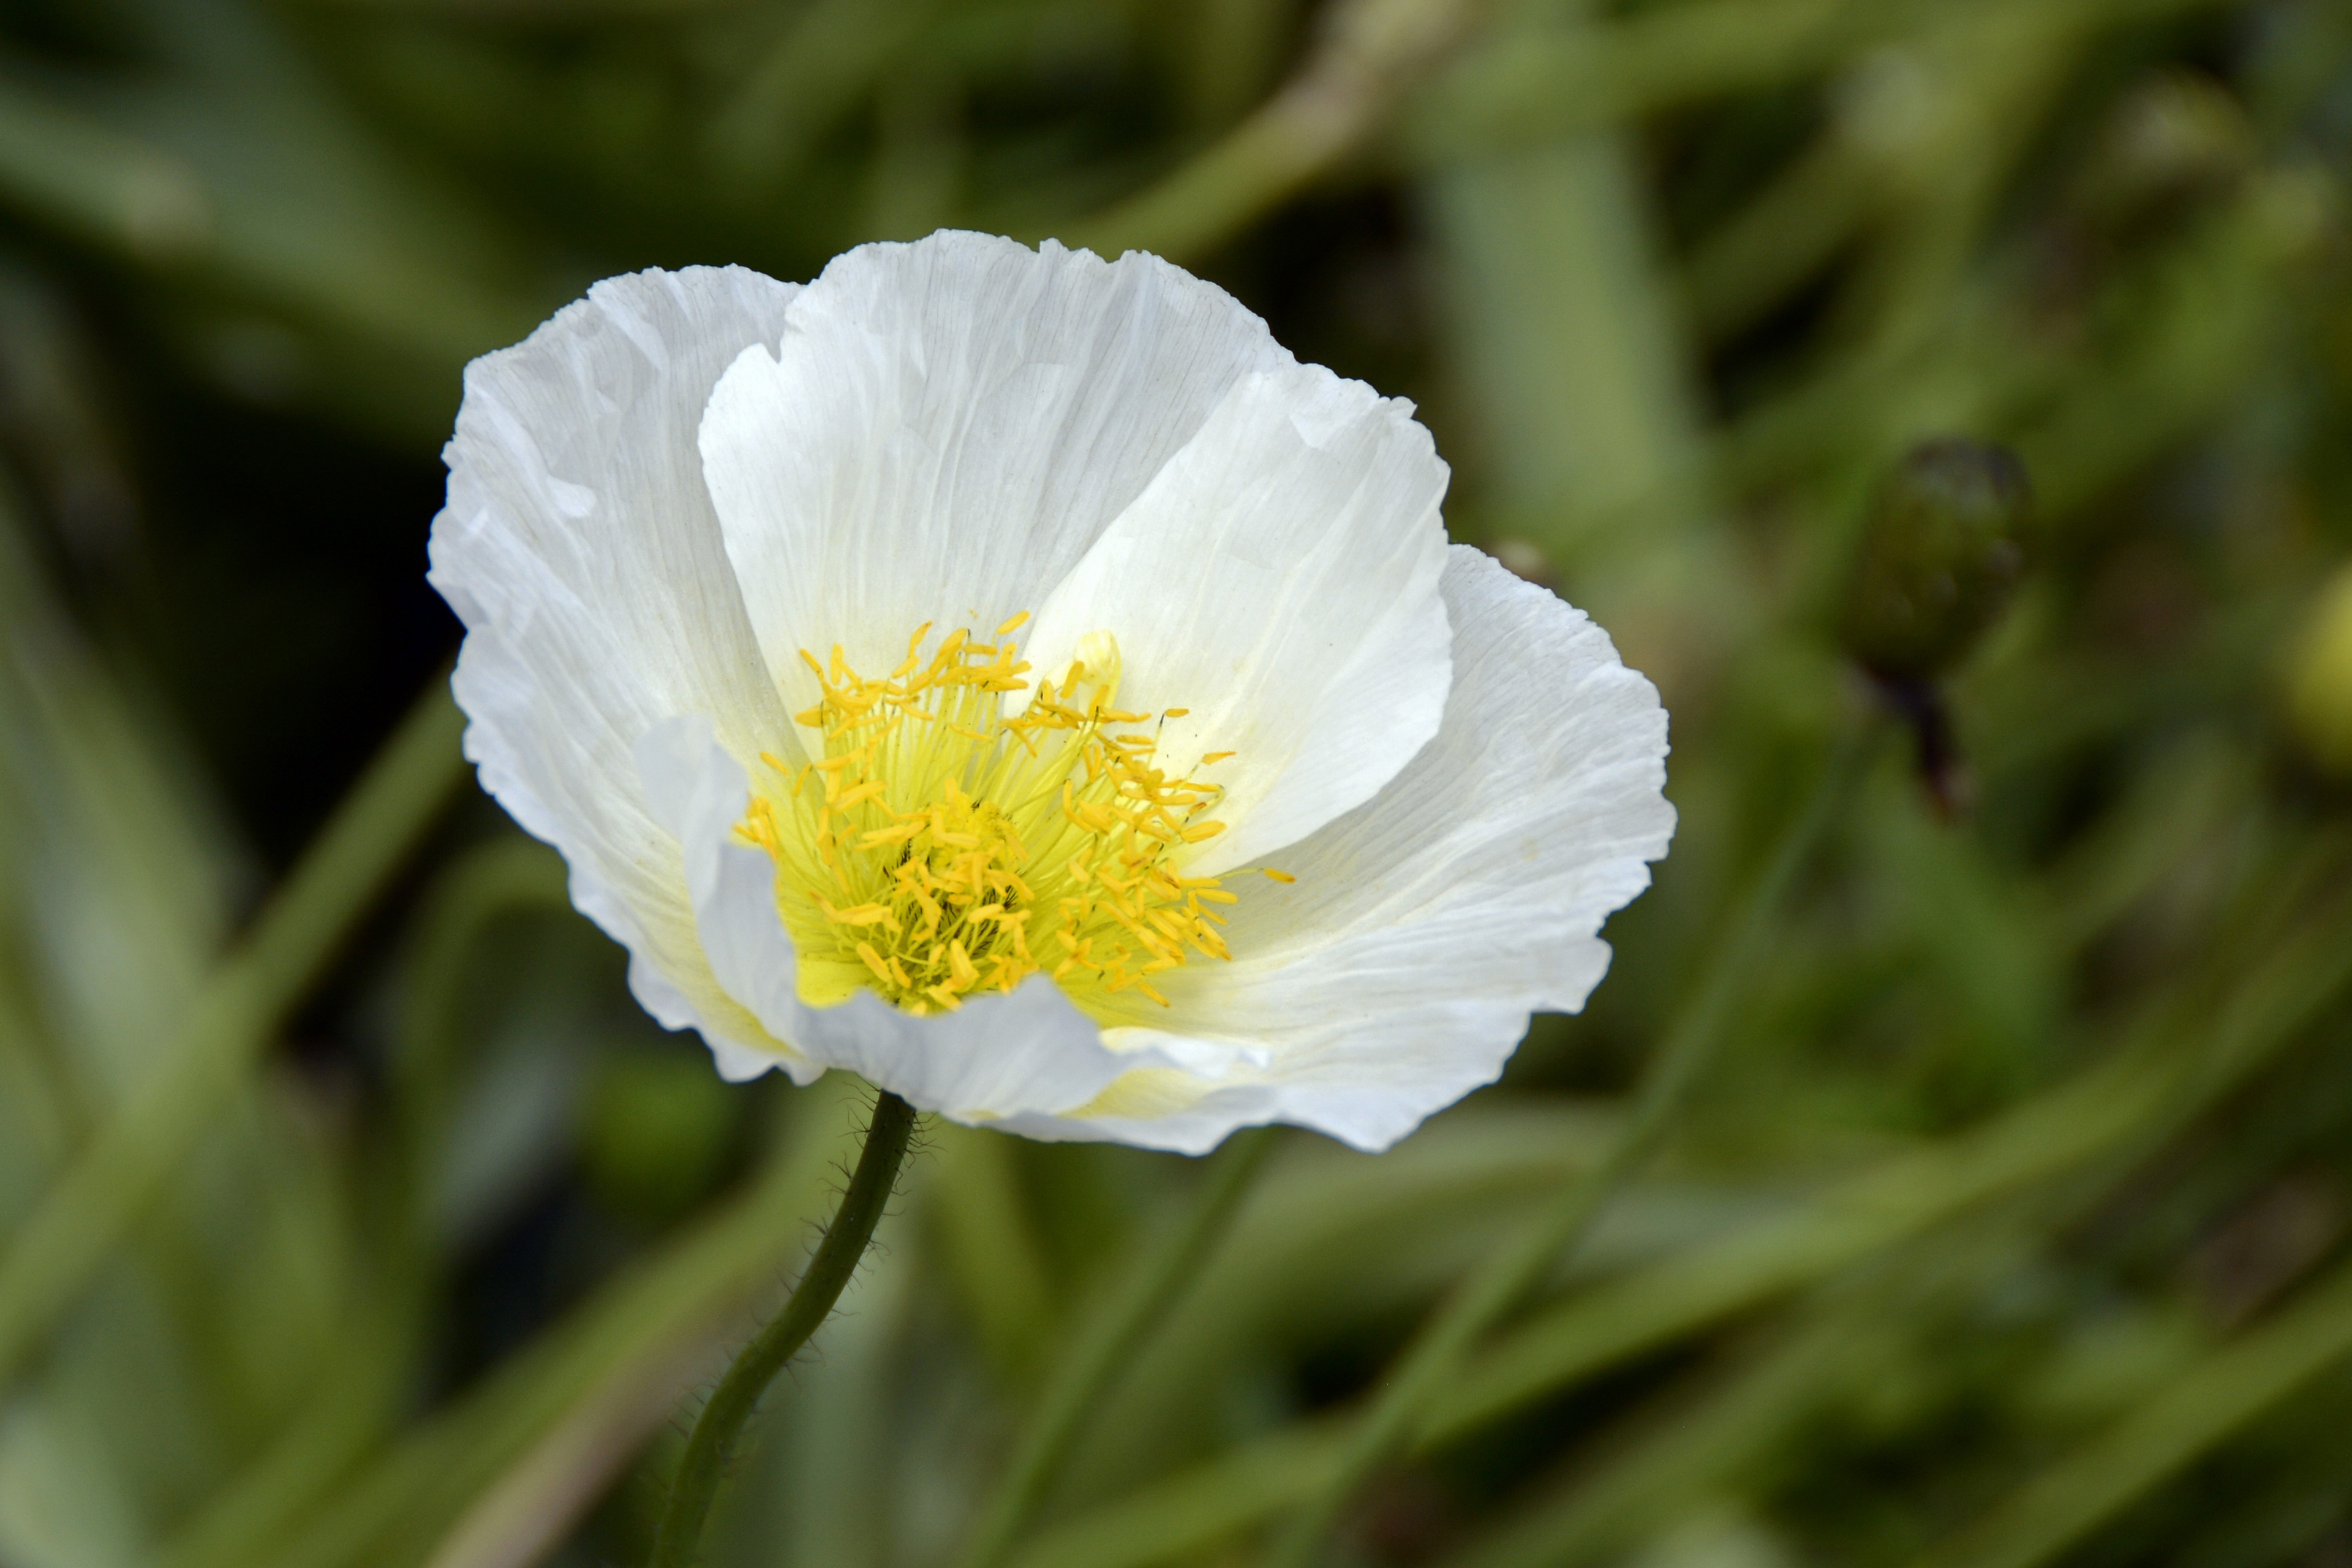
nature, blossom, plant, white, field, meadow, flower, petal, spring, color, botany, colorful, garden, close, flora, wildflower, flowers, close up, cheerful, farbenpracht, klatschmohn, poppy flower, blossoms, poppy, poppies, macro photography, flowering plant, mohngewaechs, plant stem, land plant, calochortus